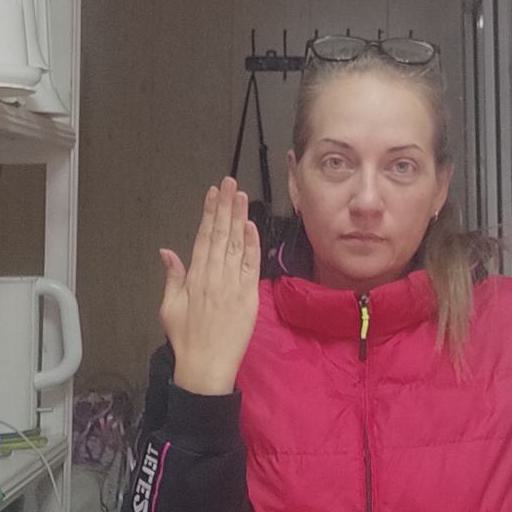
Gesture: stop_inverted